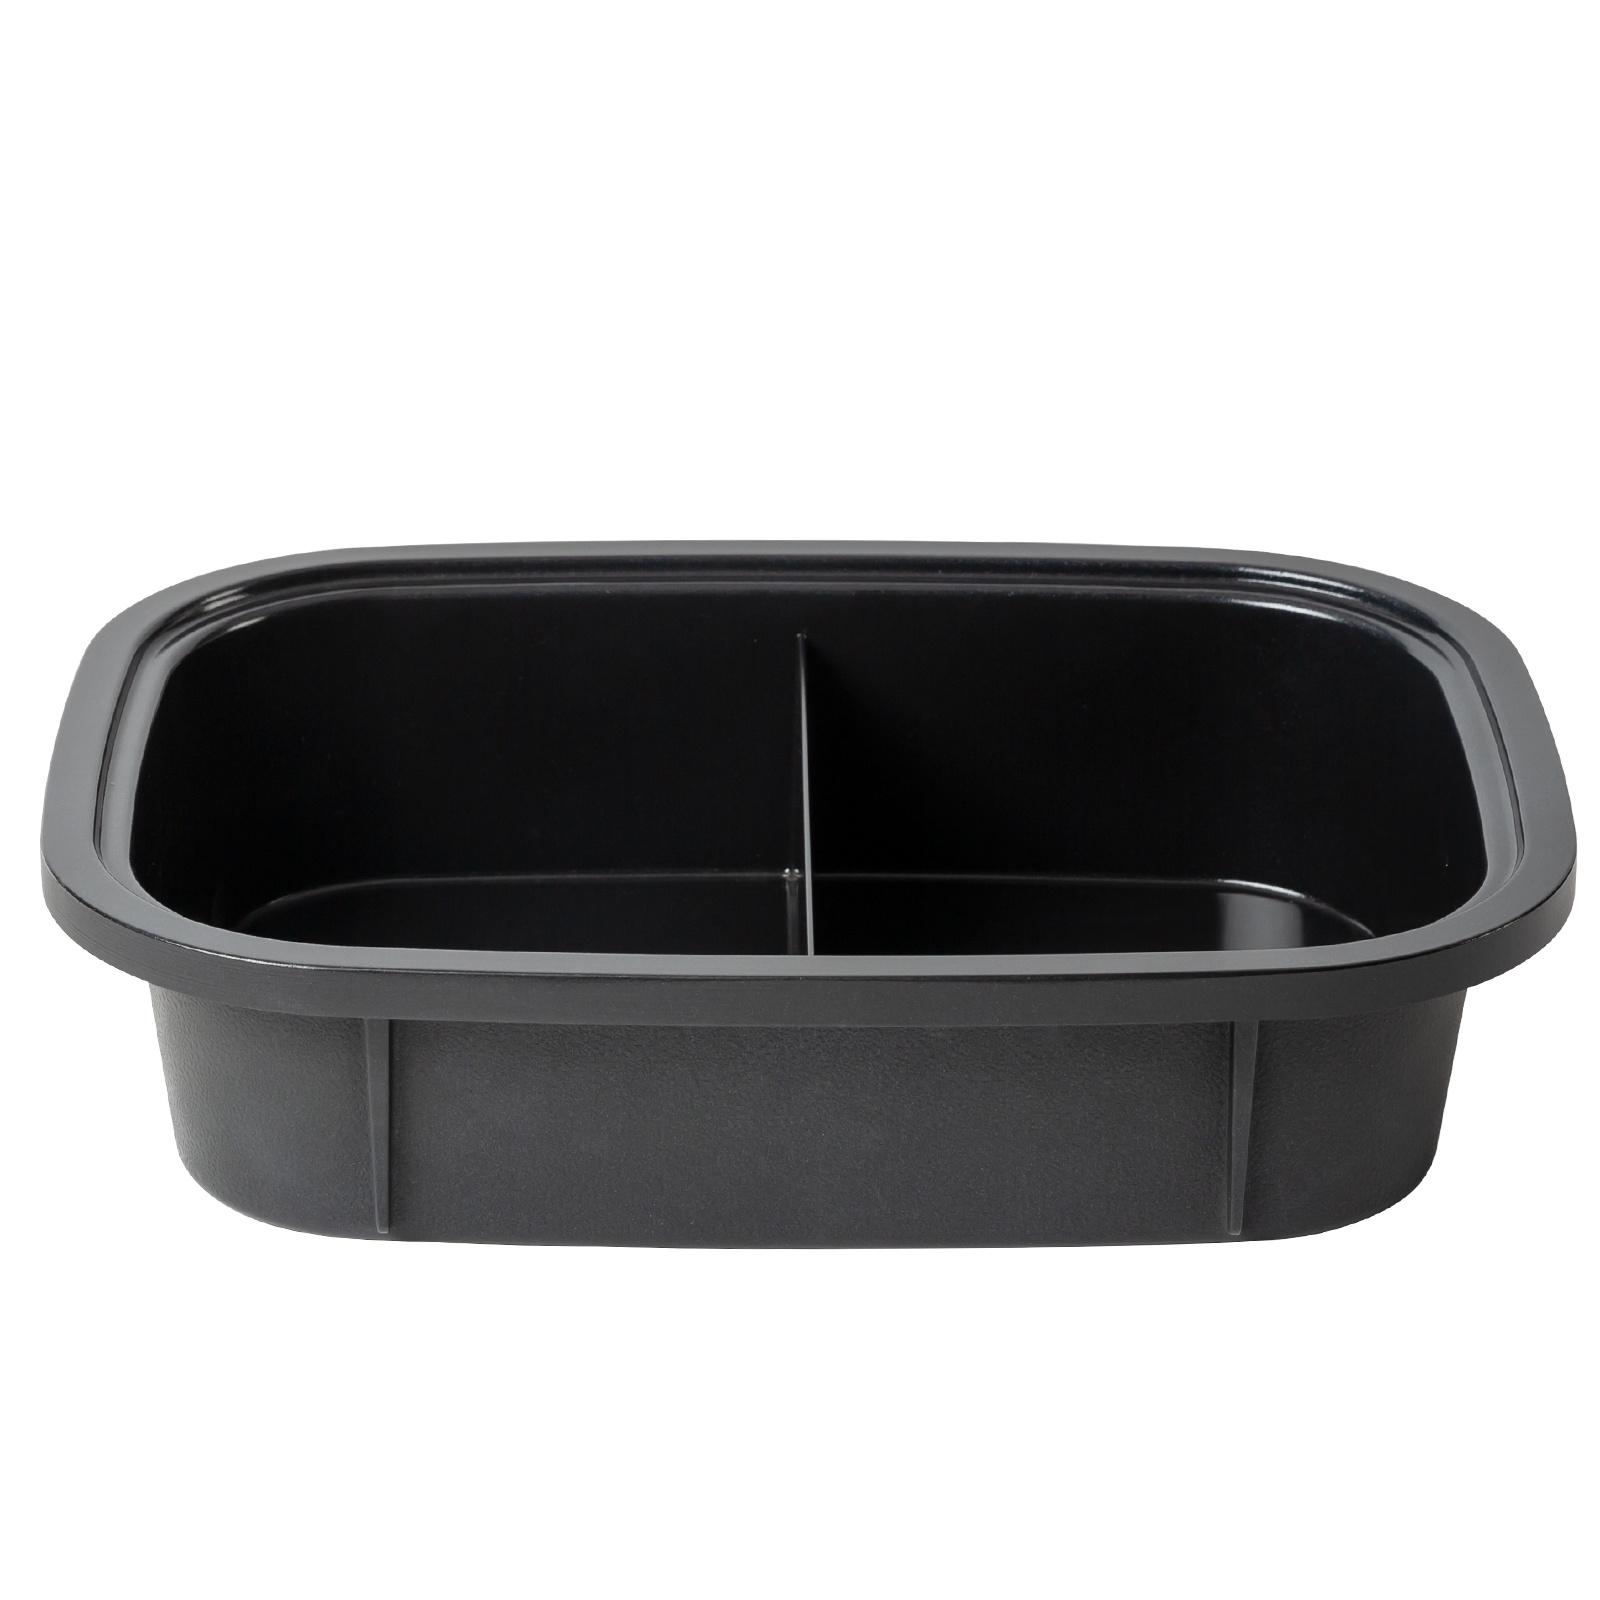
EL-GRILL Hot Pot Plate with Divider
Brand: Ventray Canada
Category: Home & Garden > Kitchen & Dining > Kitchen Appliance Accessories > Outdoor Grill Accessories > Outdoor Grill Racks & Toppers > Outdoor Grill Toppers